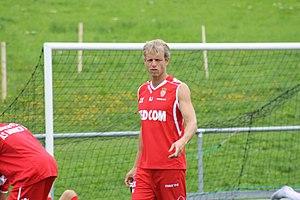
Bruno Irles à Monaco
Bruno Irles, né le 16 août 1975 à Rochefort, est un footballeur français ayant évolué au poste de défenseur, reconverti en tant qu'entraîneur et consultant sur les chaînes du groupe Canal+. En mai 2020, il devient l'entraîneur de l'US Quevilly Rouen Métropole en National.